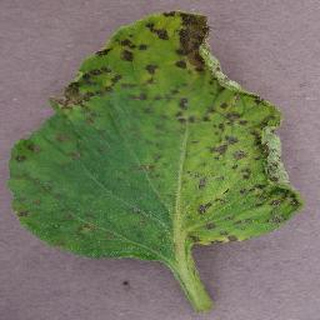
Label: tomato_septoria_leaf_spot